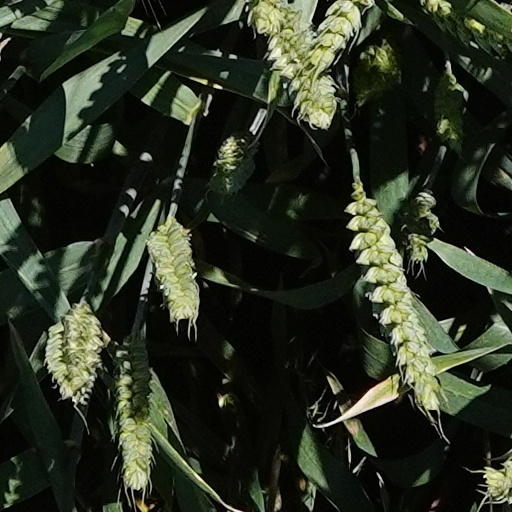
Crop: wheat